Söderkulla

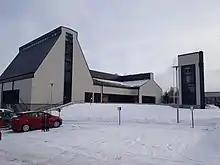
Söderkulla Church

Söderkulla (literally meaning the "south hill") is a village in the southern part of the Sipoo municipality in Uusimaa, Finland. It is located along the Regional road 170 and the Porvoo Highway (E18), and about north of Söderkulla is Nikkilä, the administrative center of Sipoo. The distance to the center of Helsinki from Söderkulla is about and to the center of Porvoo about . Söderkulla has one of Sipoo's significant growth centers alongside Nikkilä; at the end of 2017, Söderkulla had a population of 3,782. In the zoning, the construction of the municipality will continue to be emphasized in these areas. Among other things, the construction of a 3,000 square meter shopping center has been approved near the center of Söderkulla.